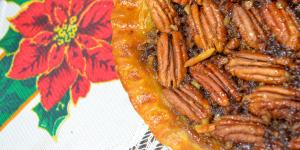
pastel de pecanas